Aalankam

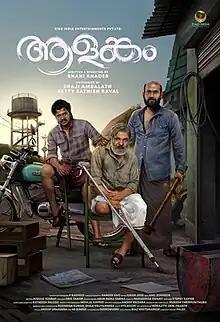
Aalankam Poster

Aalankam is an Indian Malayalam-language film directed by Shani Khader starring Lukman Avaran, Jaffer Idukki, Sharanya R and Gokulan MS. The film was released on 10 March 2023.